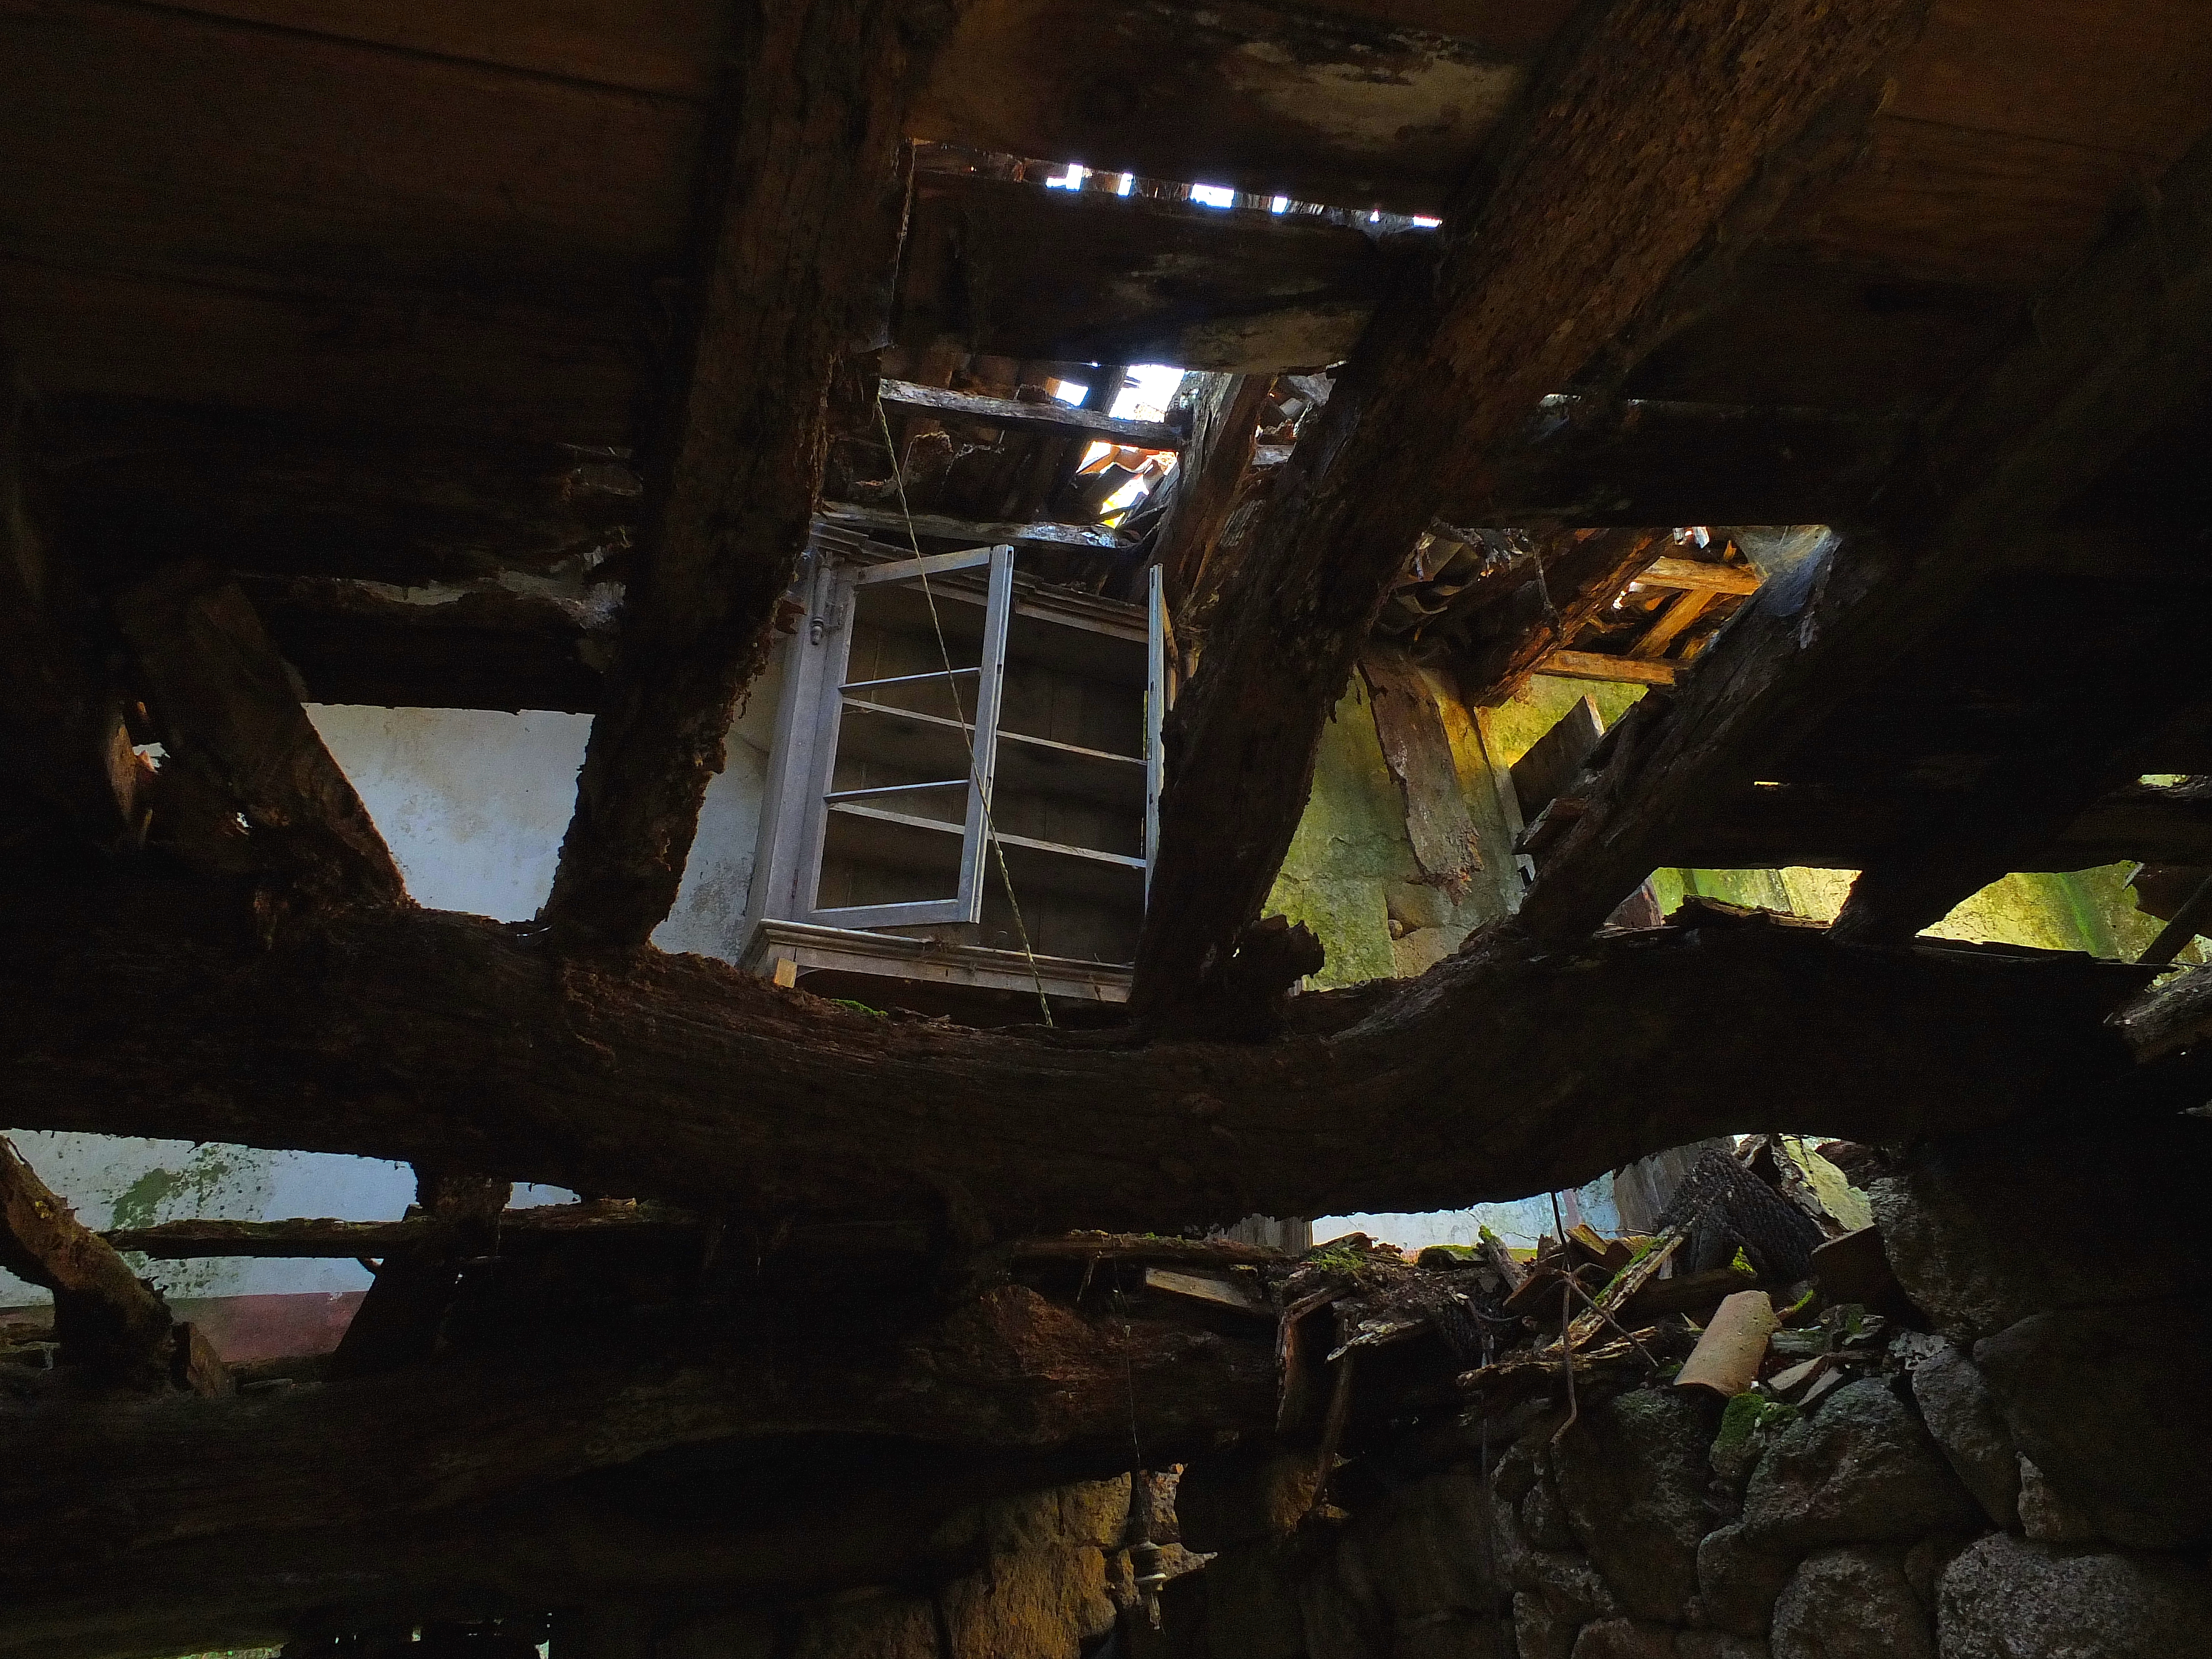
light, wood, night, sunlight, reflection, darkness, spain, galicia, pontevedra, espana, ggl1, gaby1, fujifilmxs1